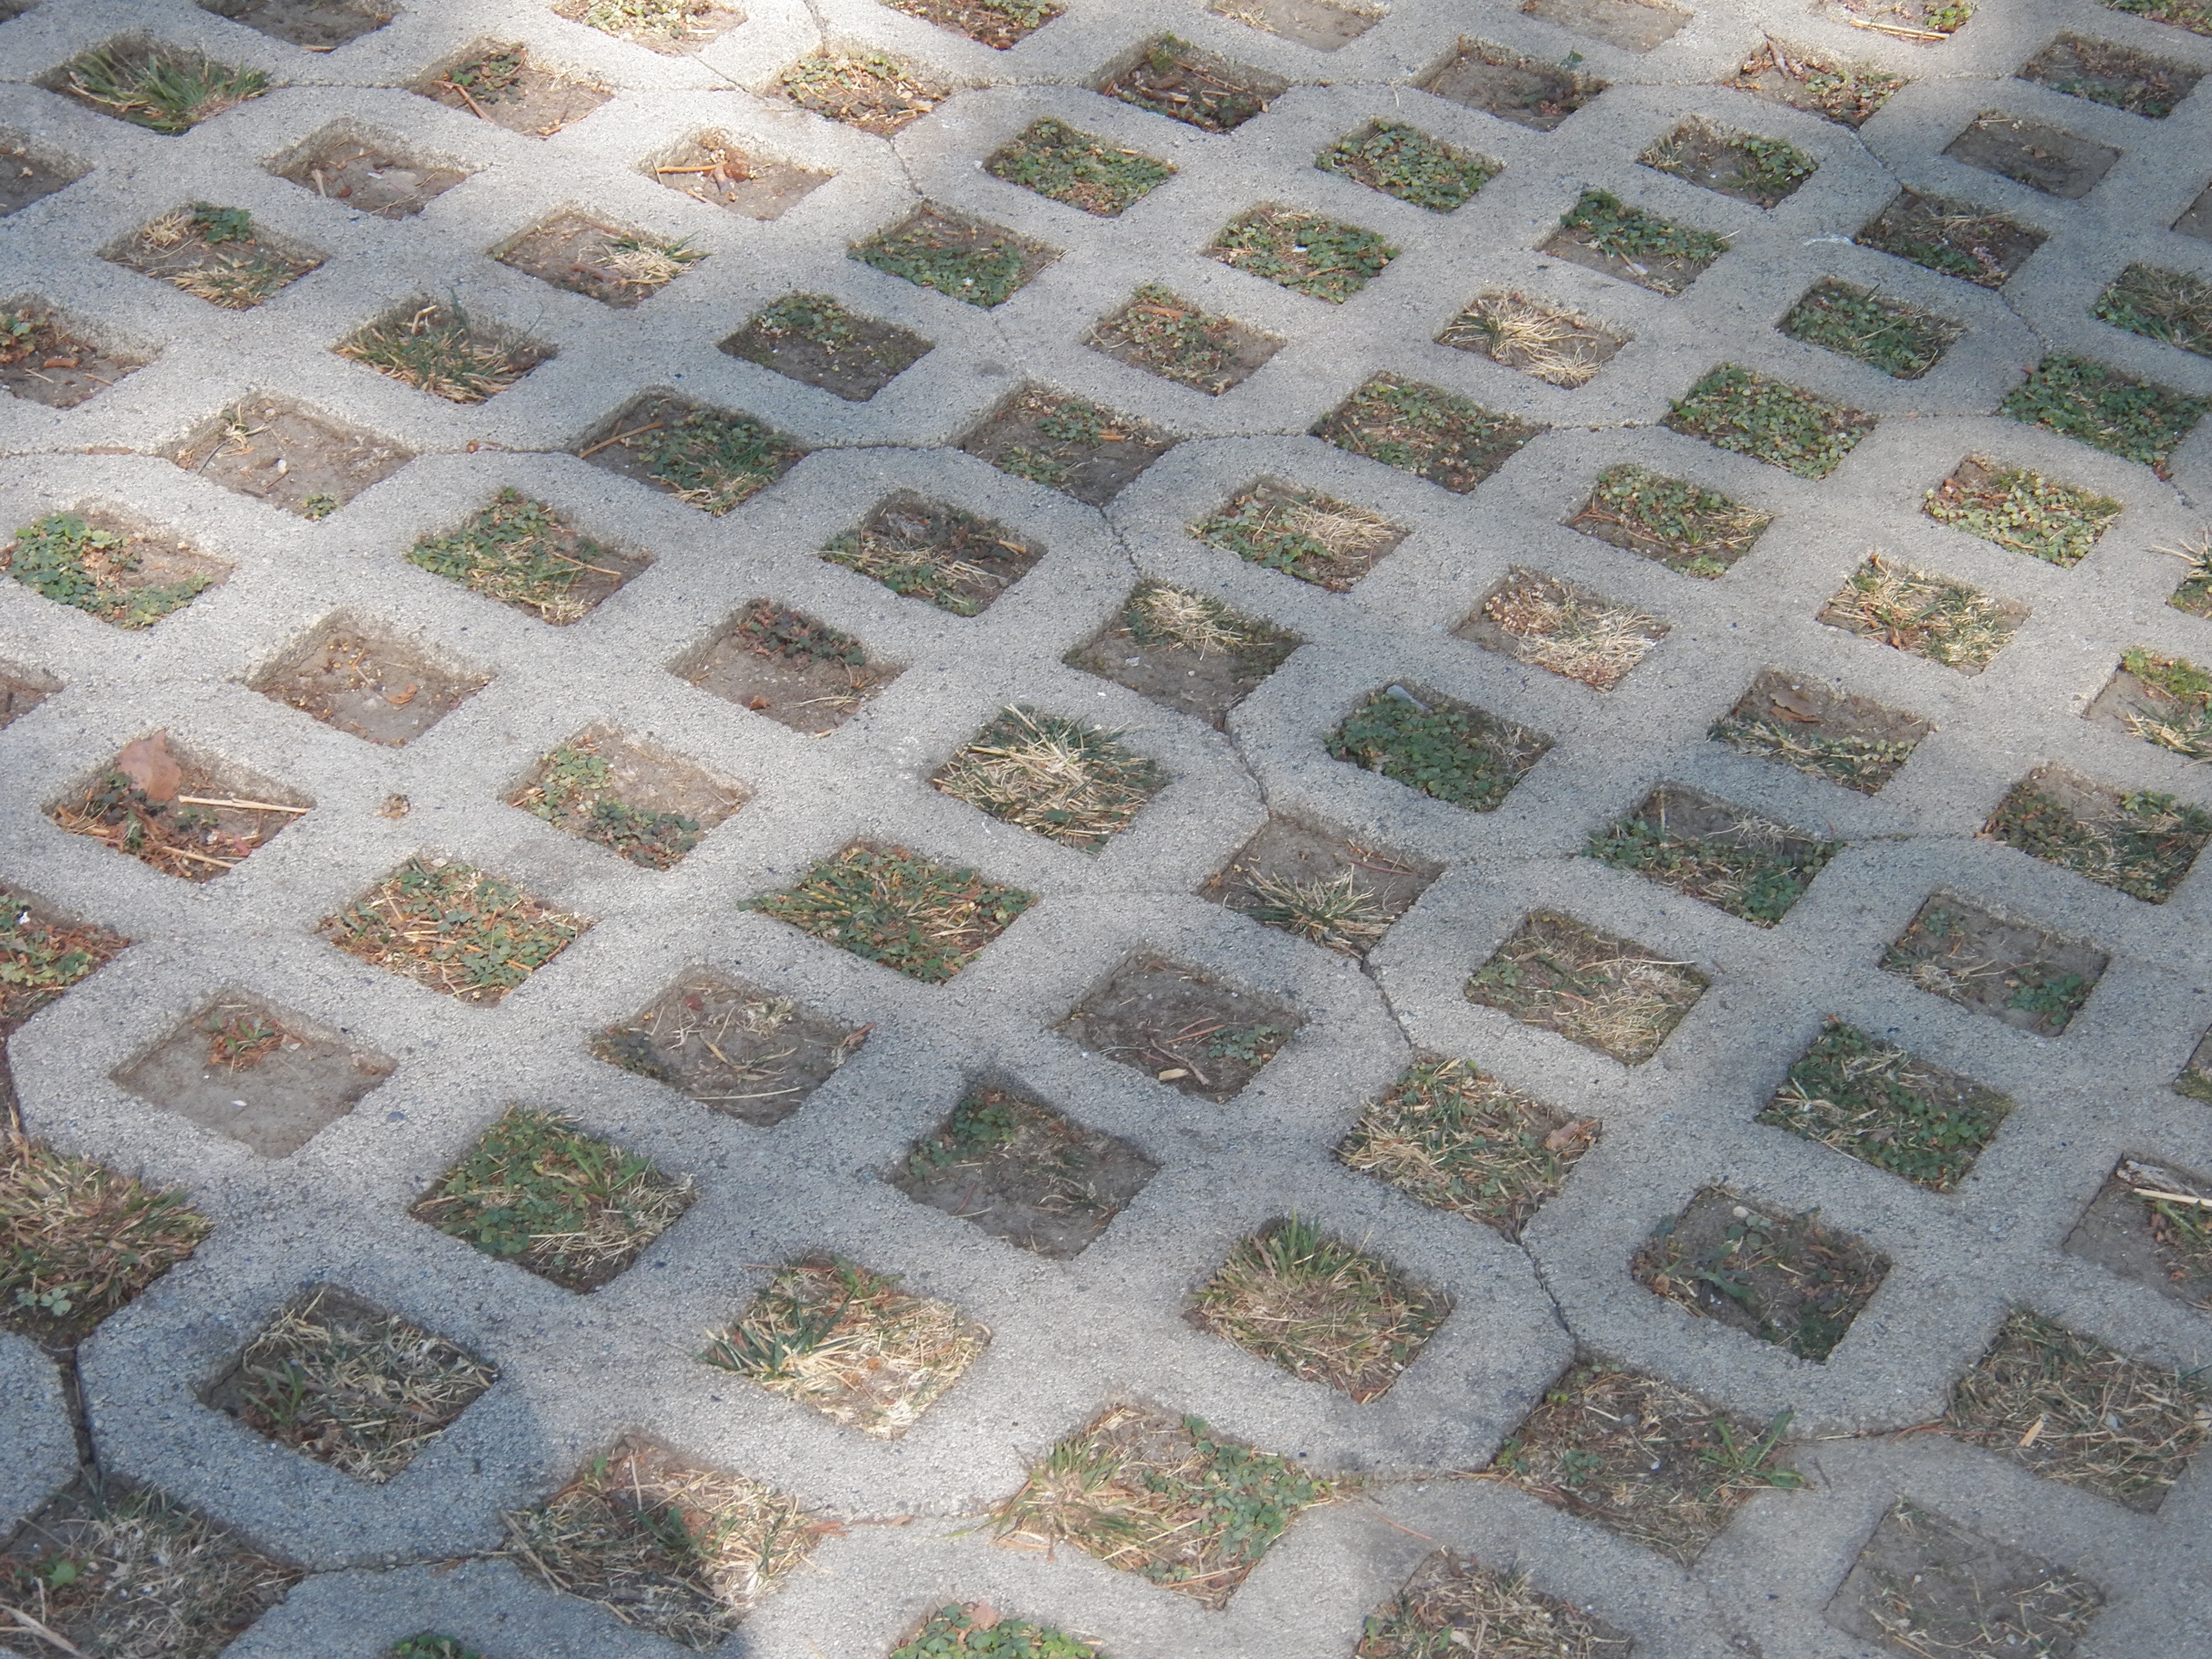
floor, pattern, material, quilt, textile, art, footpath, driveway, flooring, quilting, bed sheet, square blocks